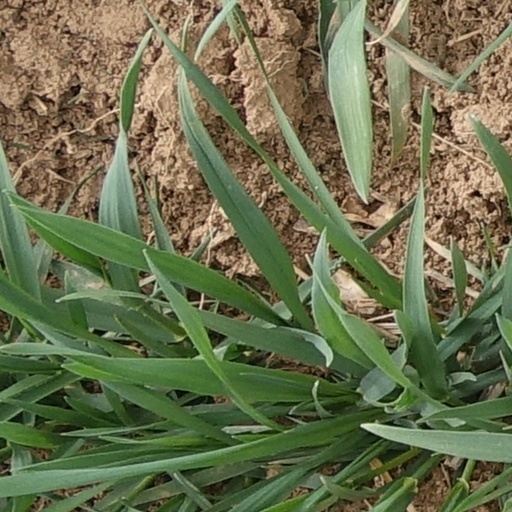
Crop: wheat